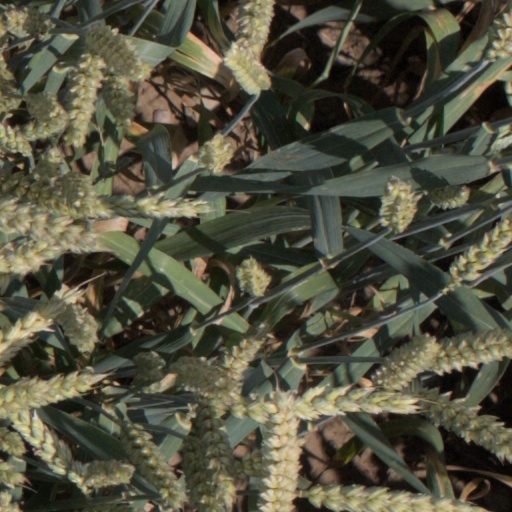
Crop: wheat